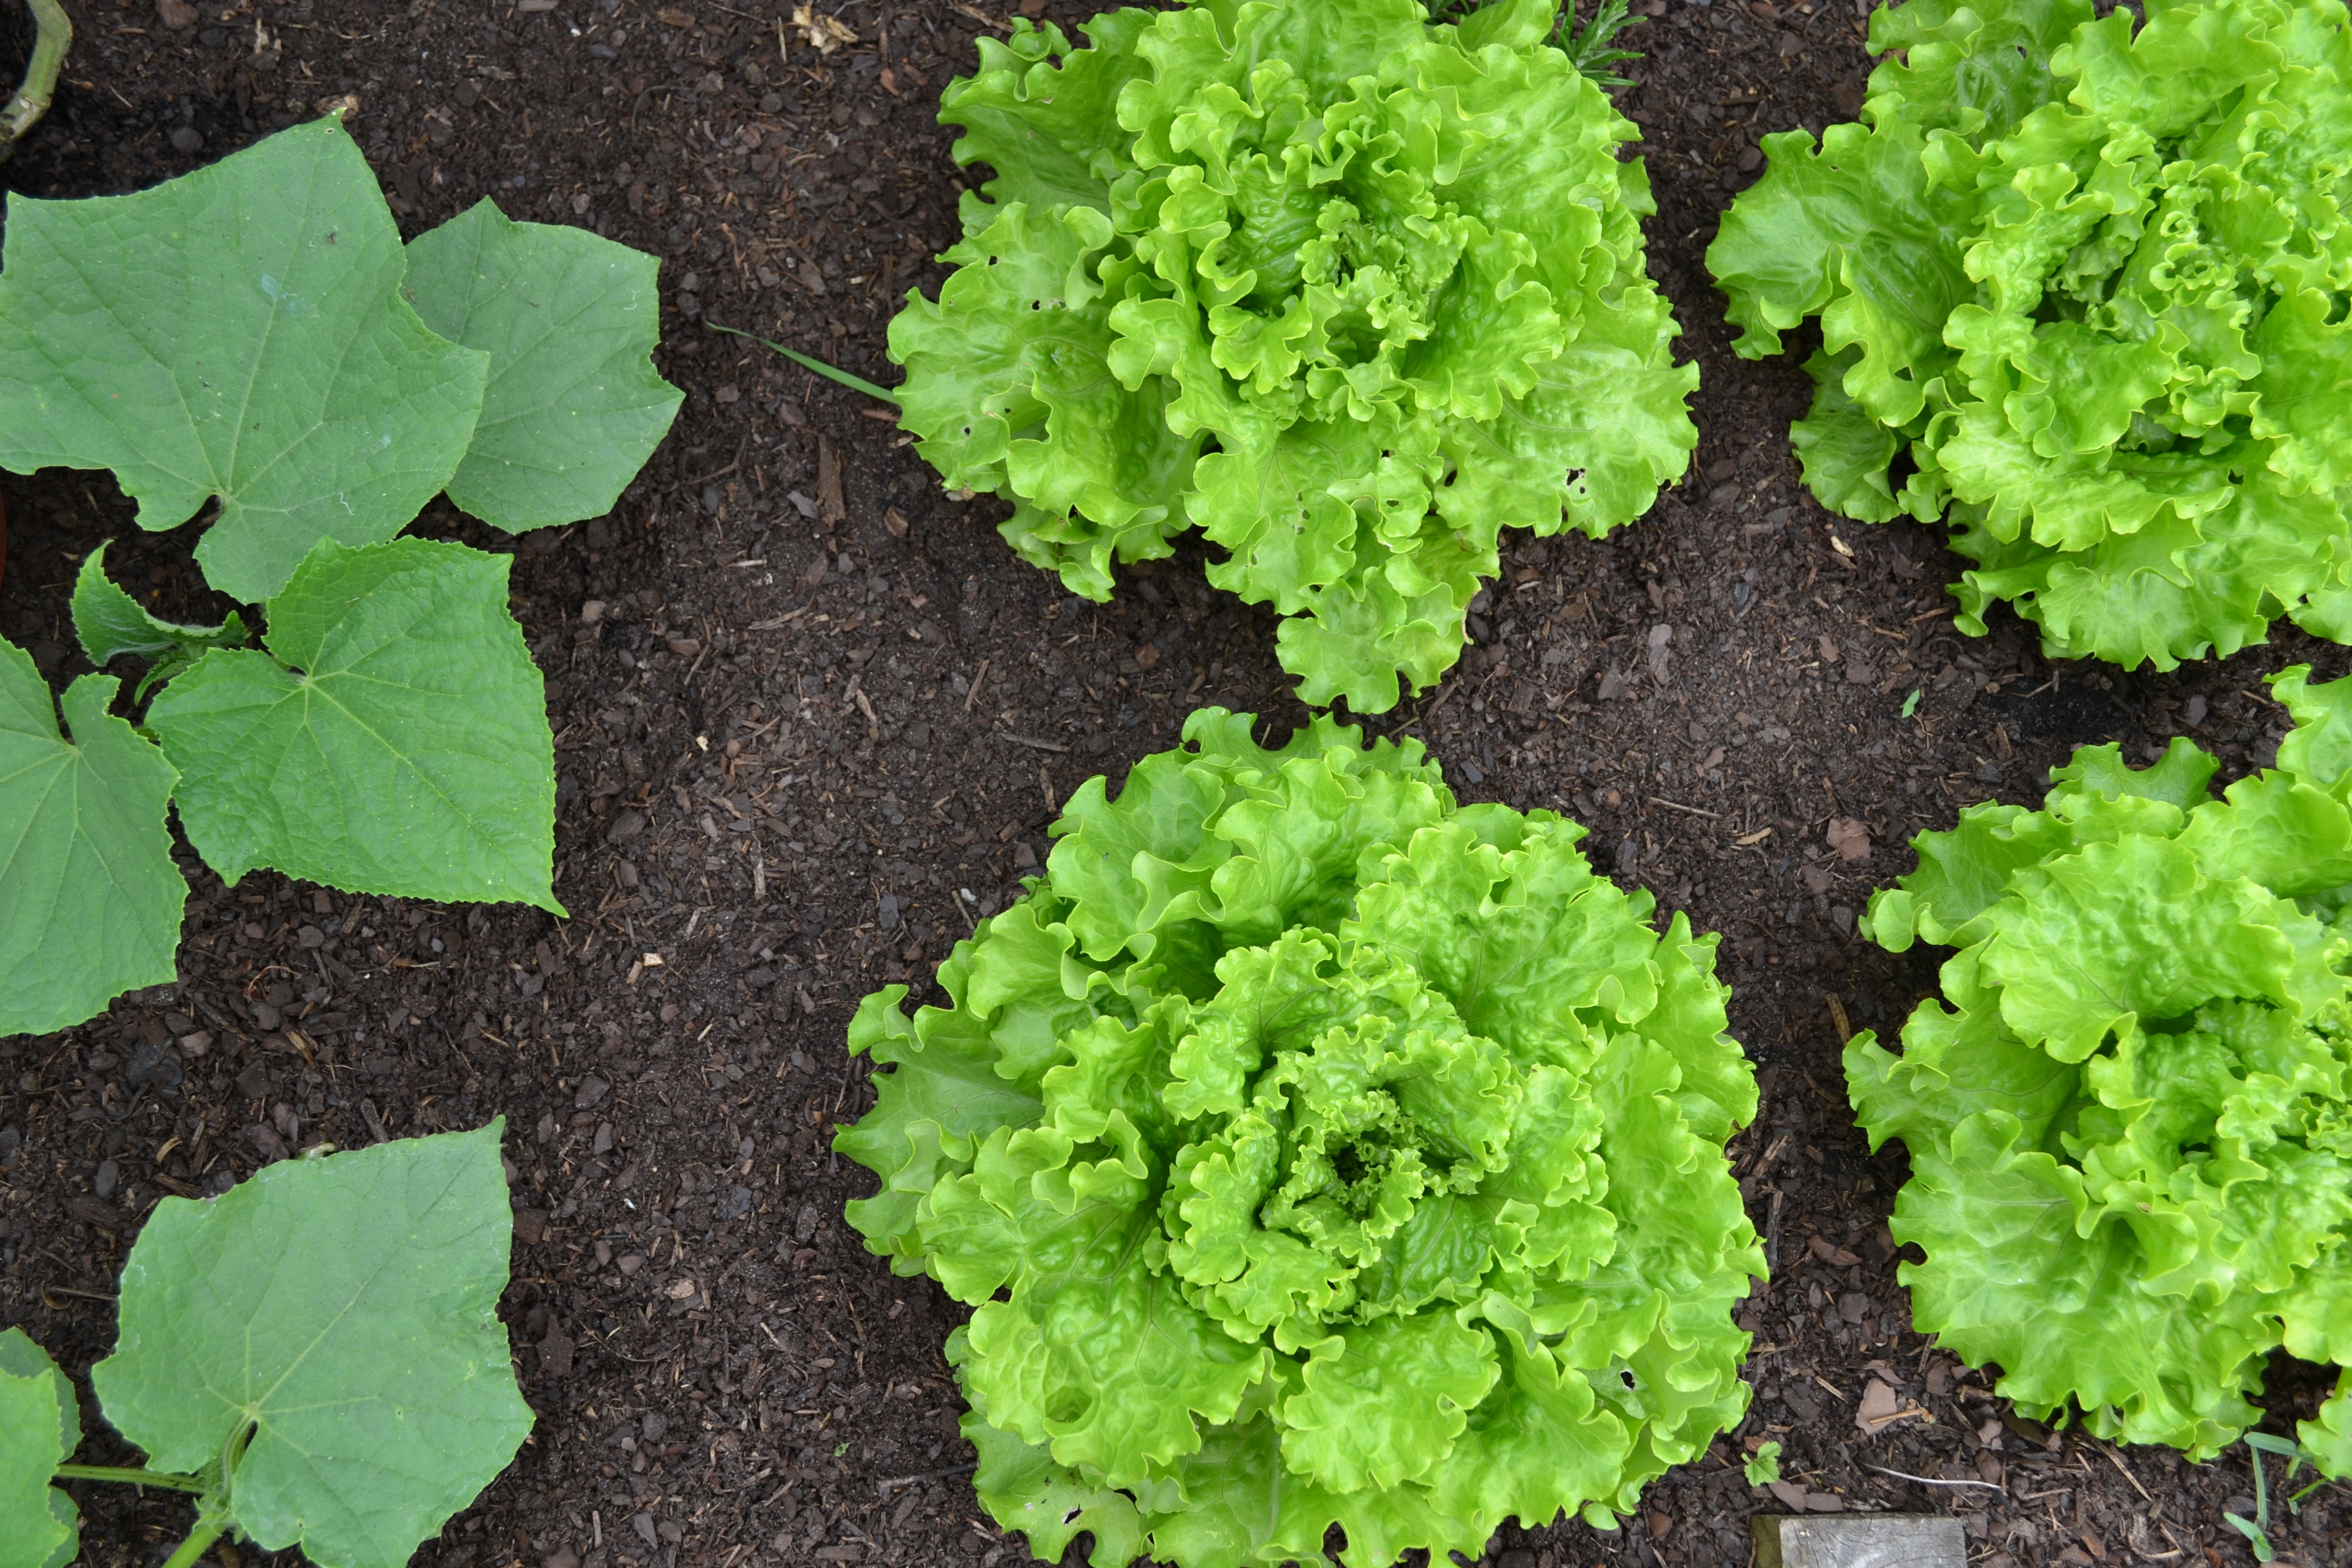
plant, food, salad, green, harvest, herb, produce, vegetable, soil, garden, lettuce, plants, vegetables, cucumber, green salad, collard greens, vegetable garden, green leaves, batavia, cucumber plant, annual plant, leaf vegetable, rapini